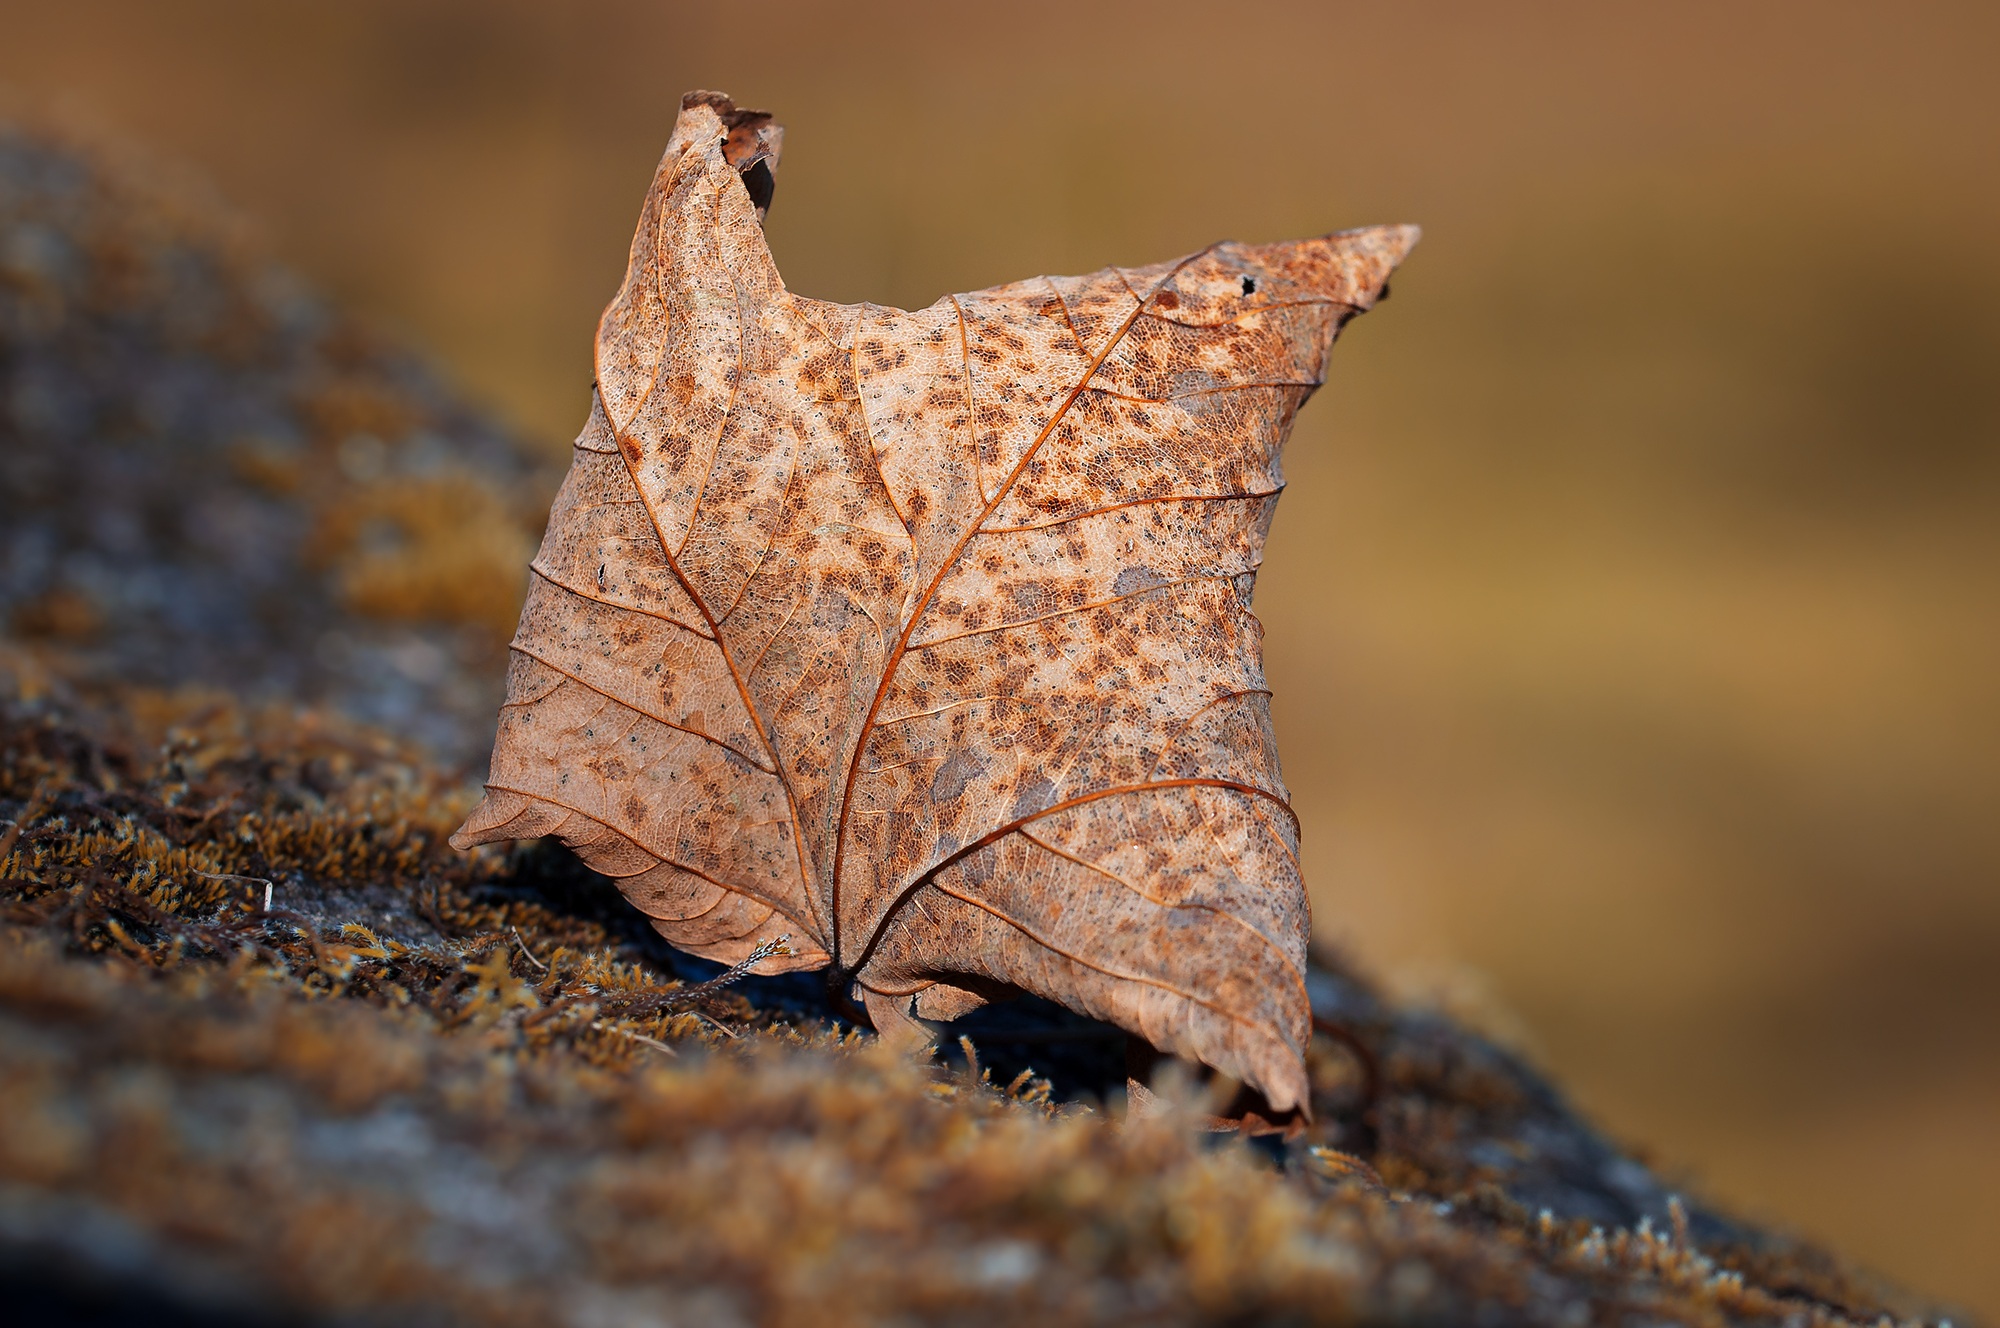
tree, nature, branch, structure, plant, wood, photography, leaf, frost, dry, wildlife, autumn, brown, soil, close, flora, season, fauna, close up, autumn mood, emerge, leaves, colored, autumn leaf, fall color, fall foliage, foliage leaf, macro photography, discolored, plant stem, woody plant